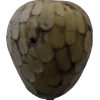
Label: cherimoya